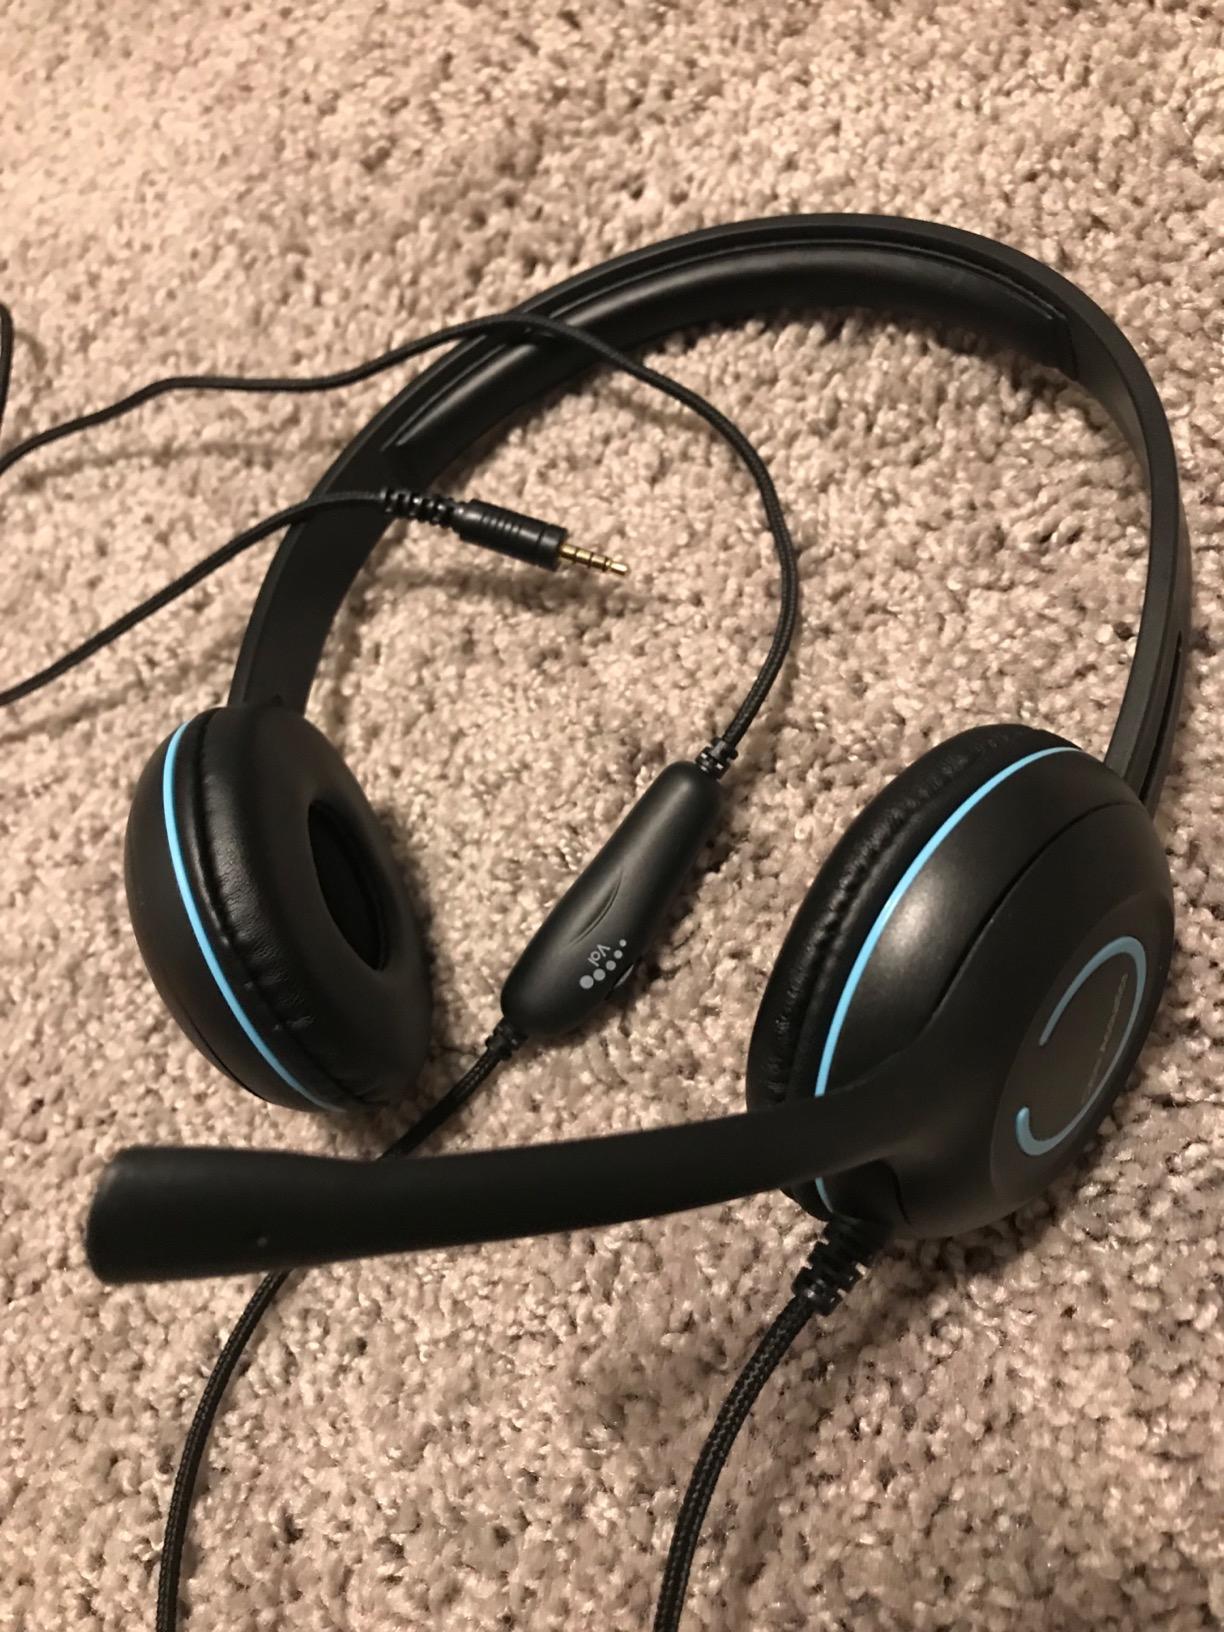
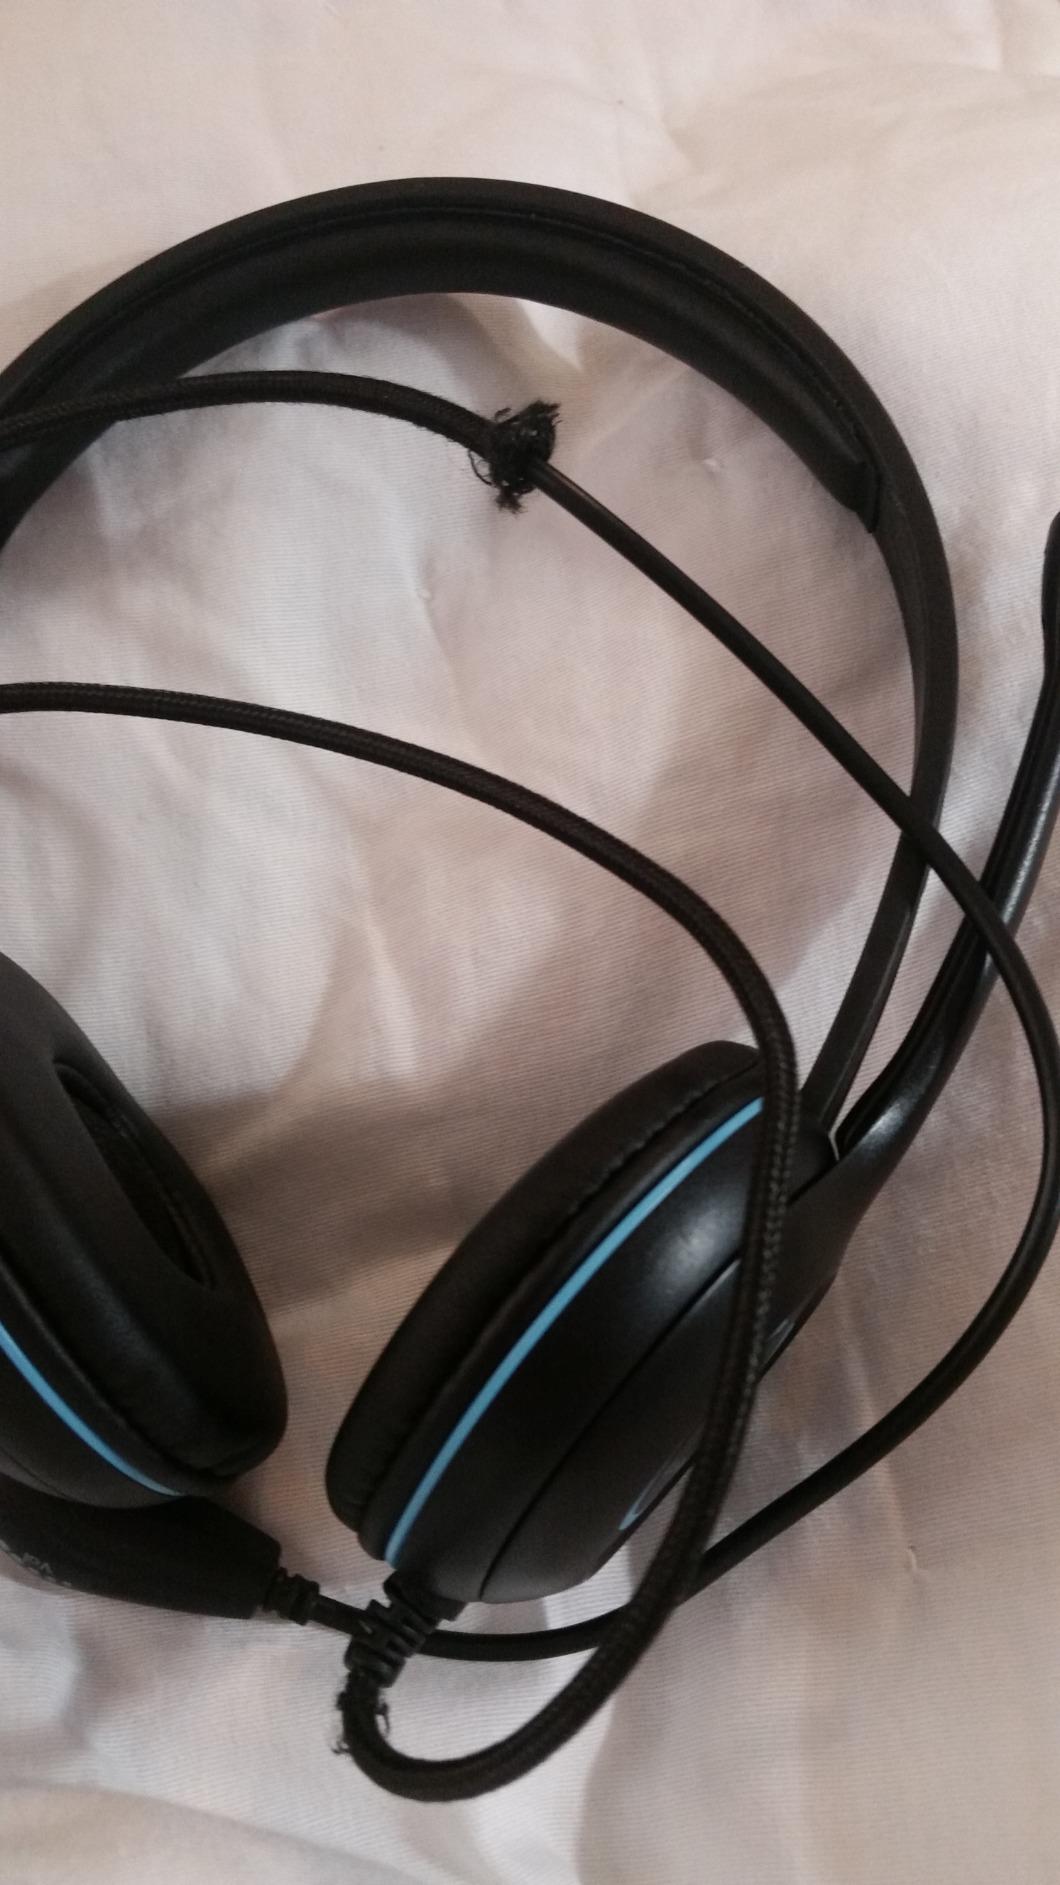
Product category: headphones
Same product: yes